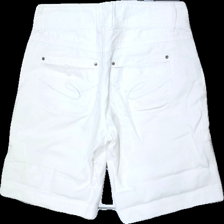
View: back
Type: Shorts
Category: Ladies
Brand: Not in the list
Brand text on label: N.Y.
Colors: White
Material: 100% cott
Cut: Regular
Size: 38
Season: Summer
Price range: 50-100
Recommended usage: Reuse
Description: White shorts from N.Y., size 38. okay condition.